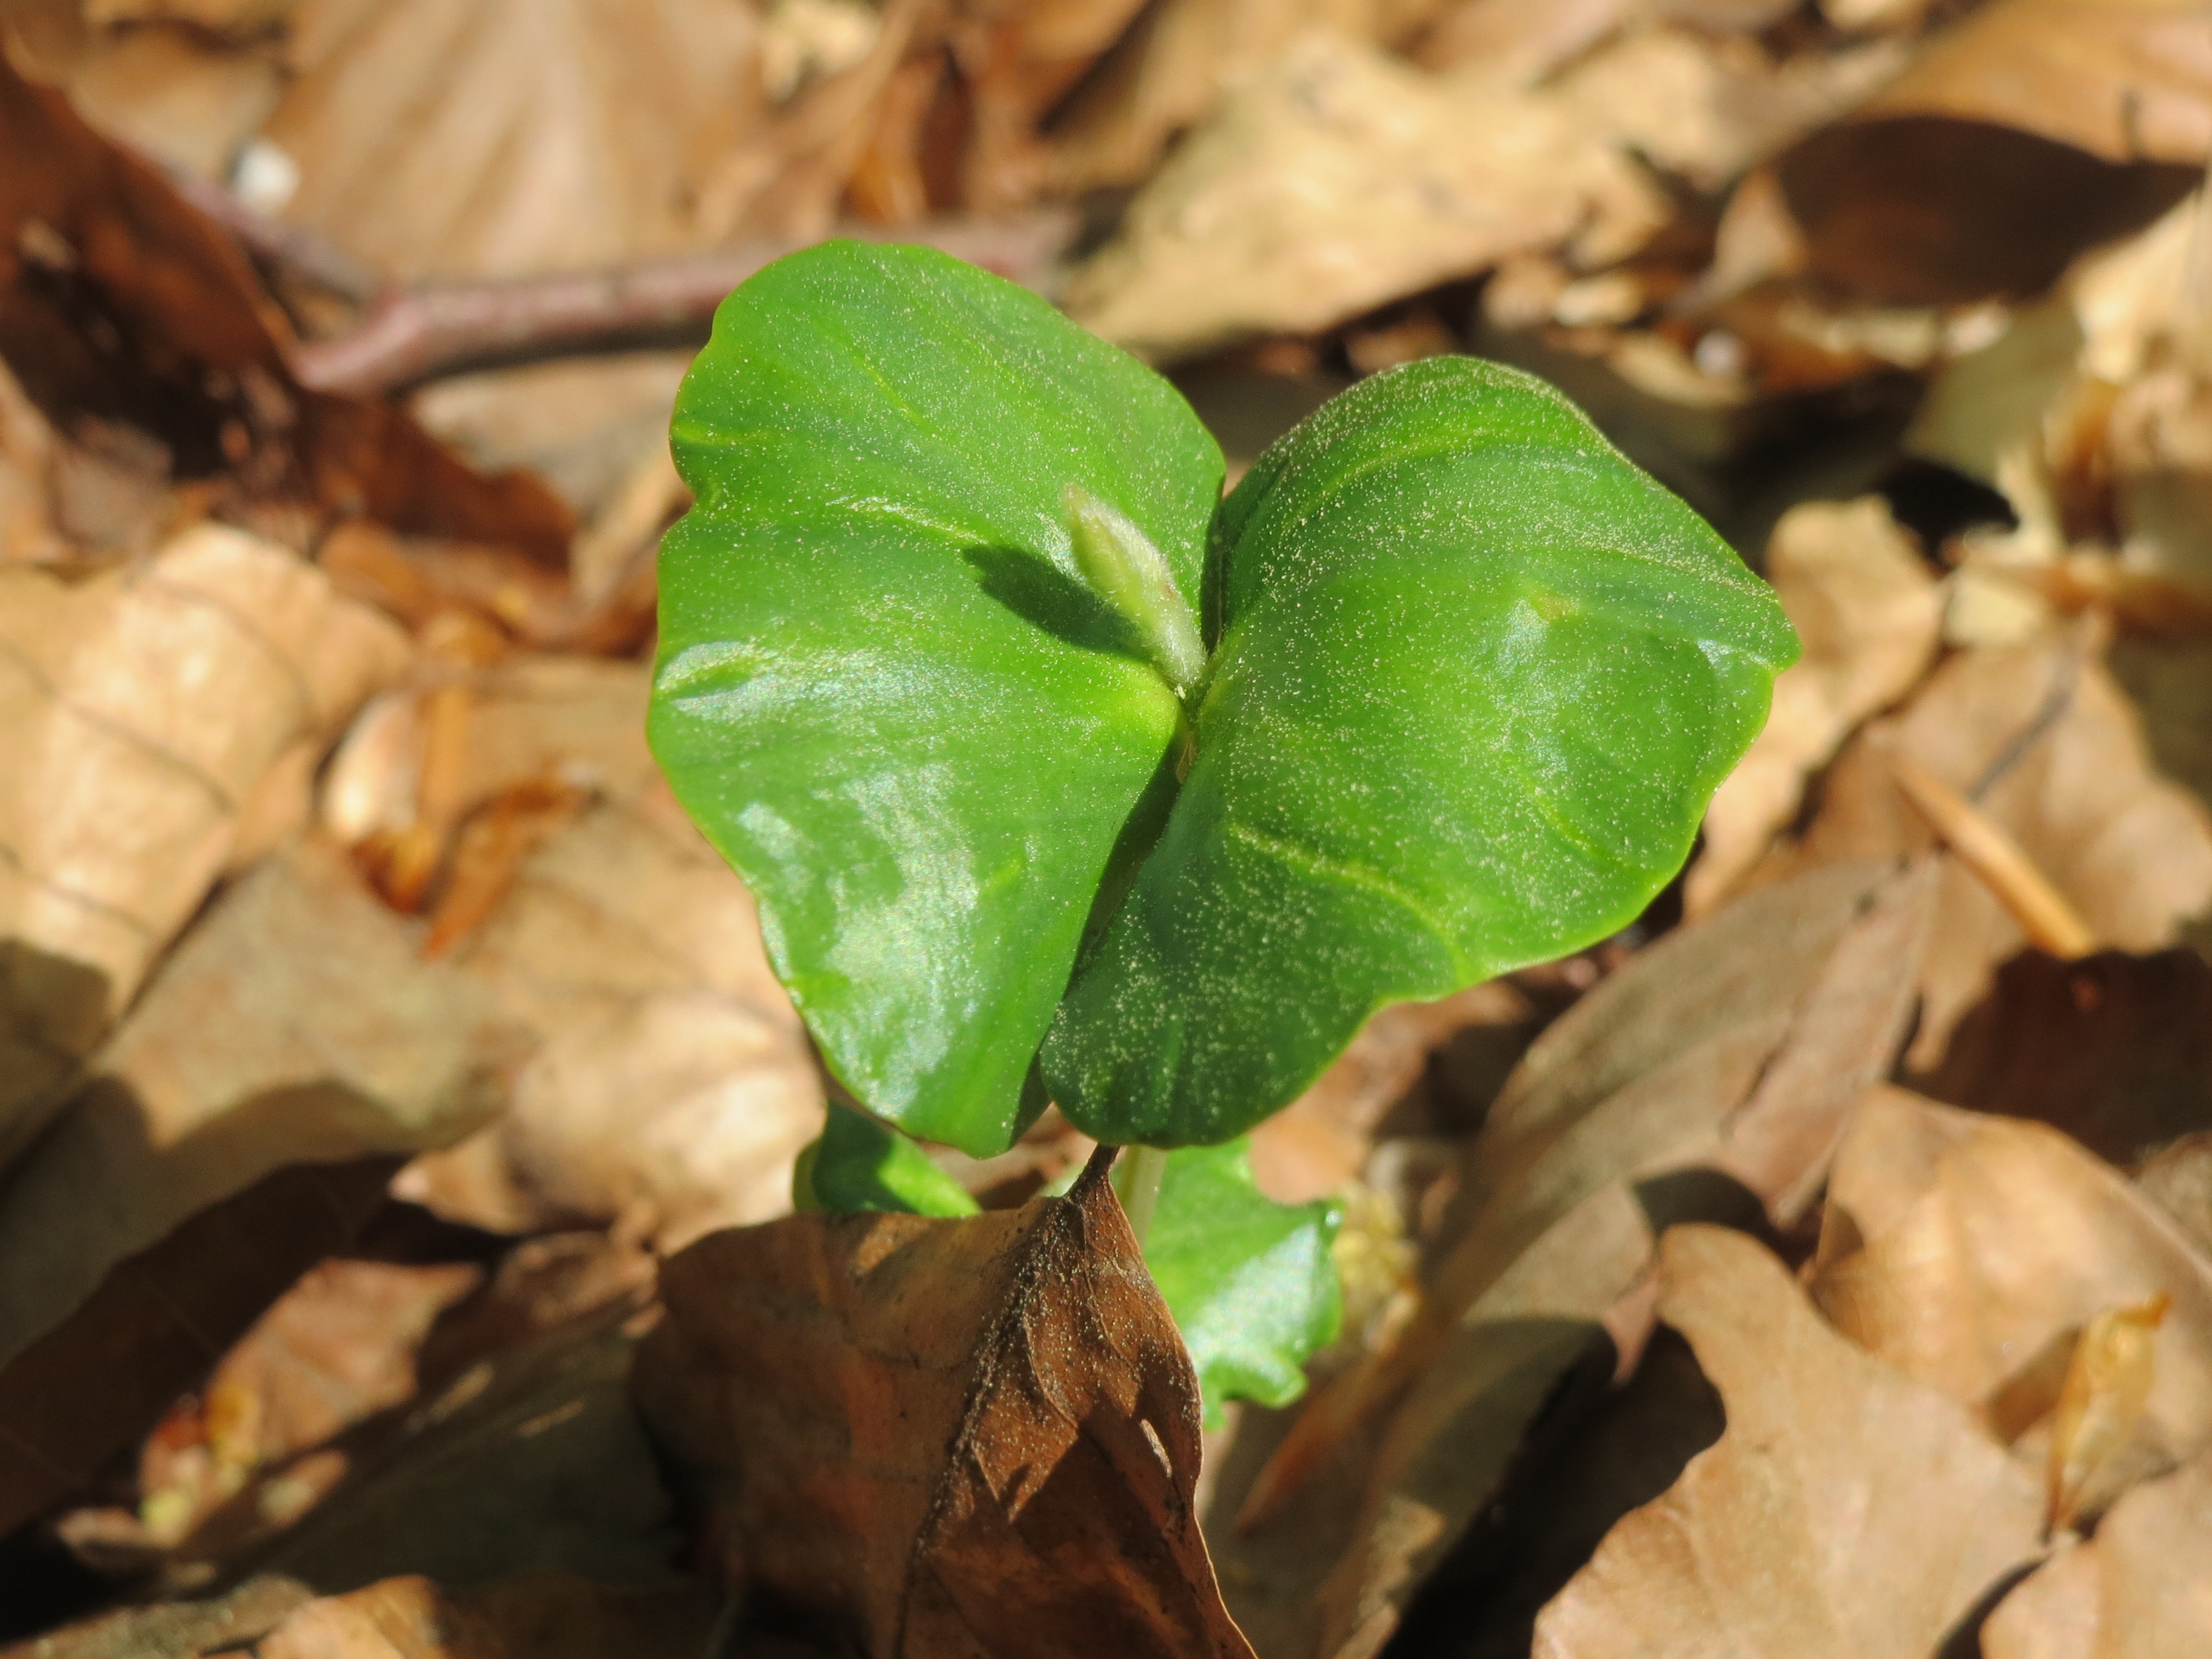
tree, branch, plant, leaf, flower, green, produce, insect, macro, botany, flora, fauna, sprout, seedling, close up, sapling, deciduous, macro photography, flowering plant, fagus sylvatica, european beech, common beech, land plant